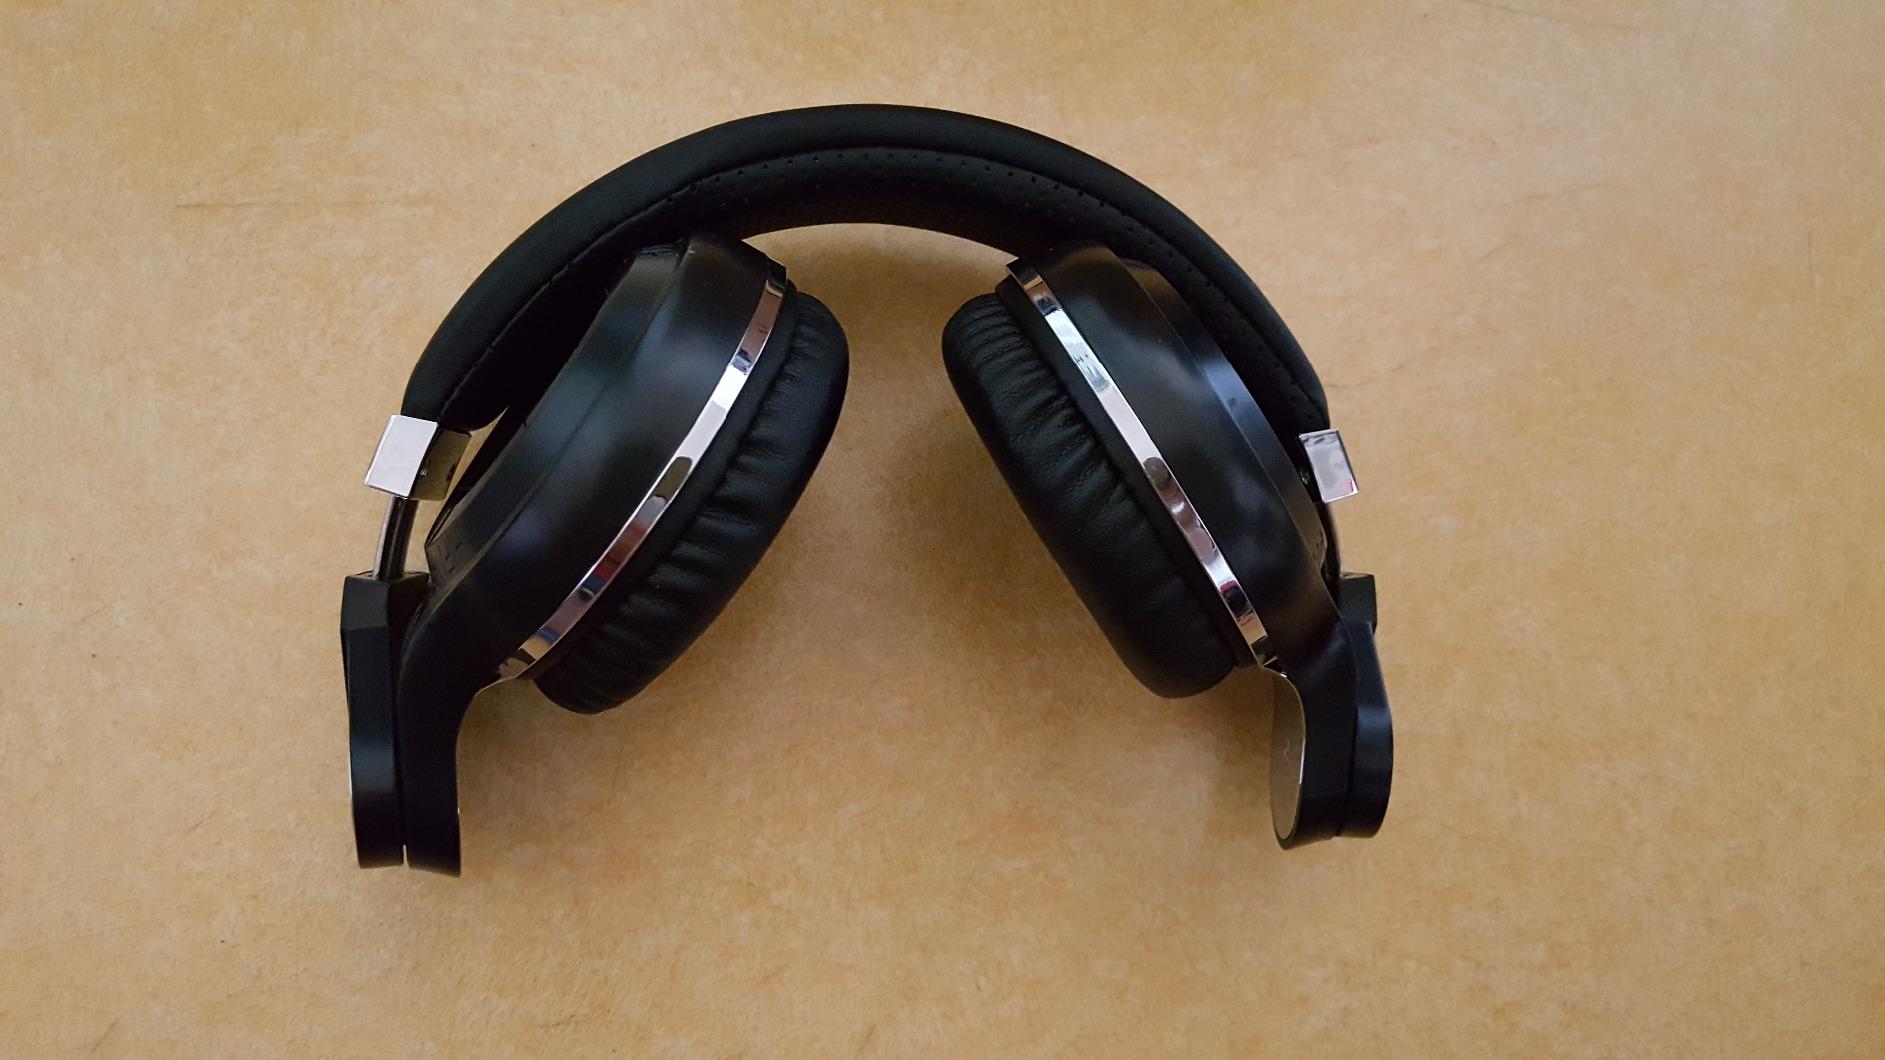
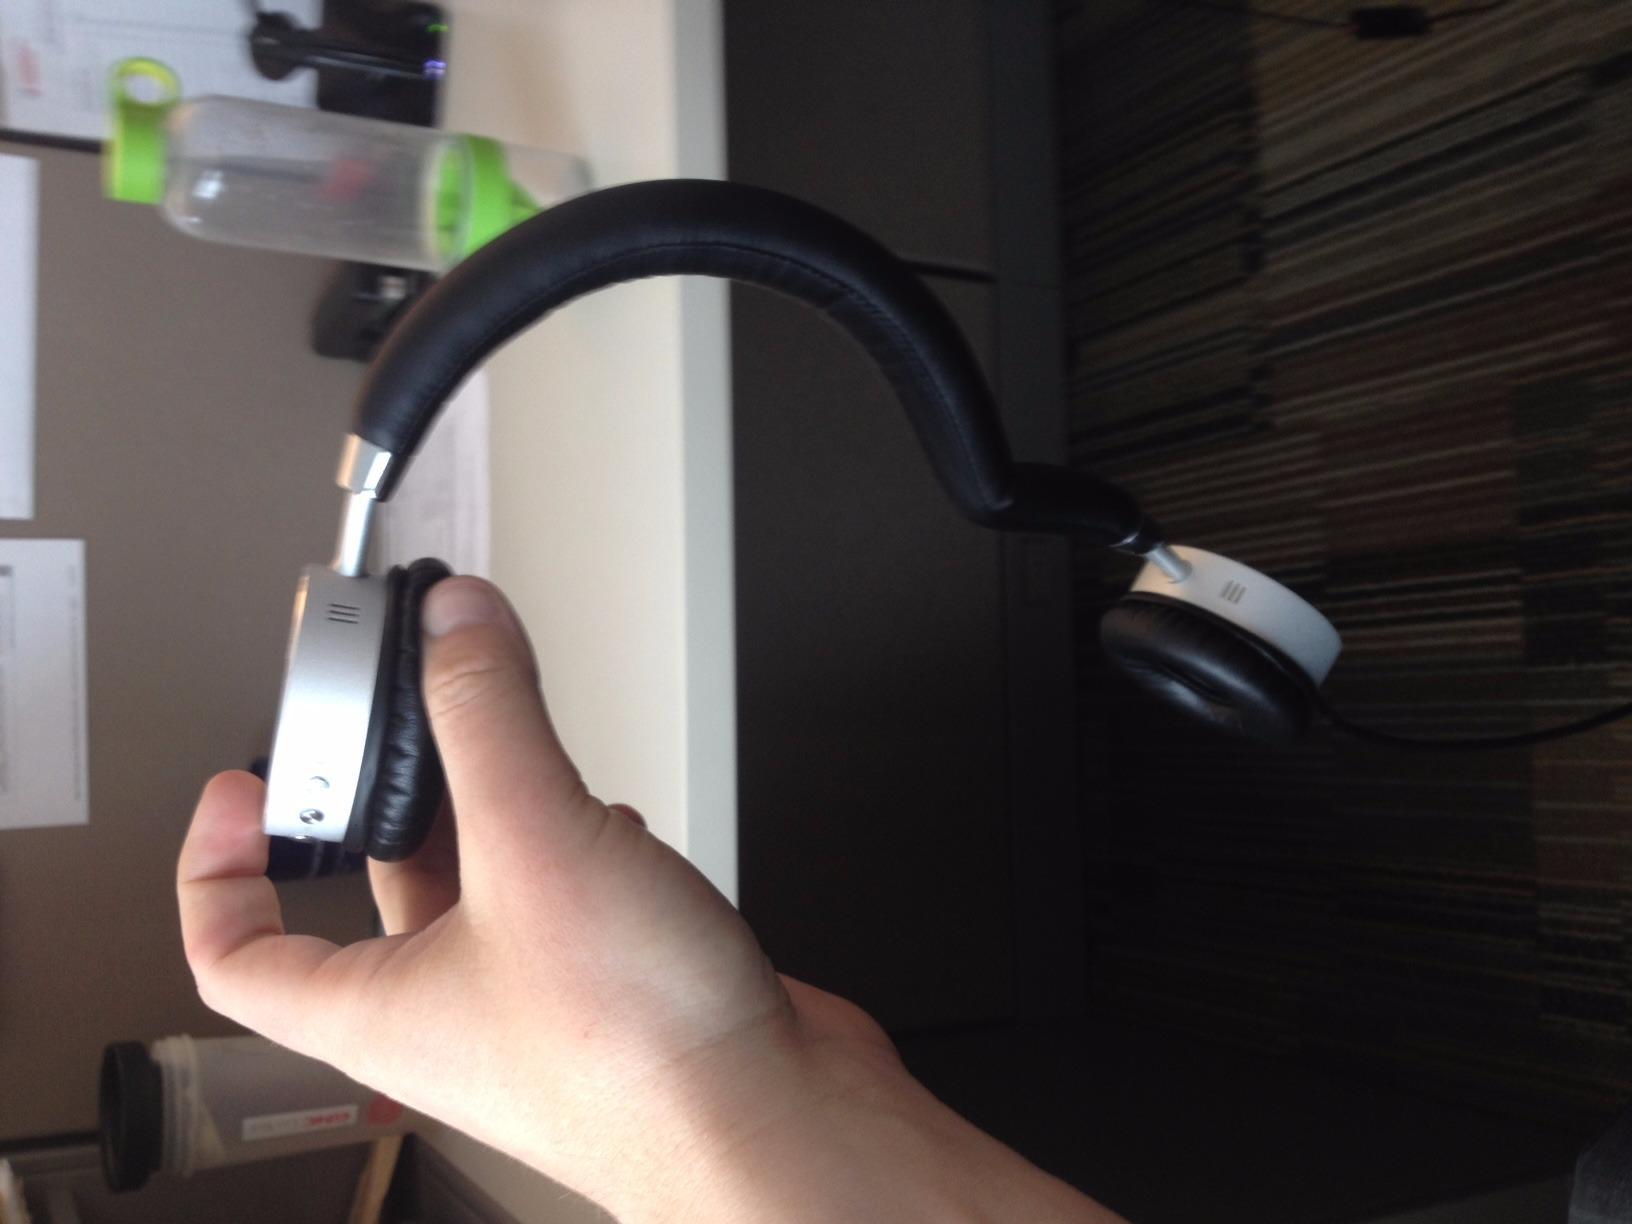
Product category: headphones
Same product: no